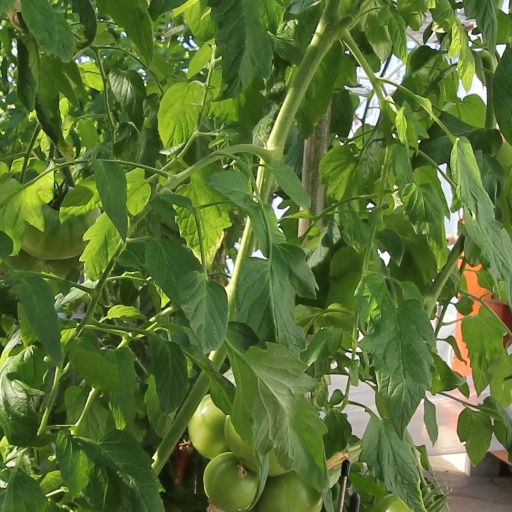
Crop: tomato